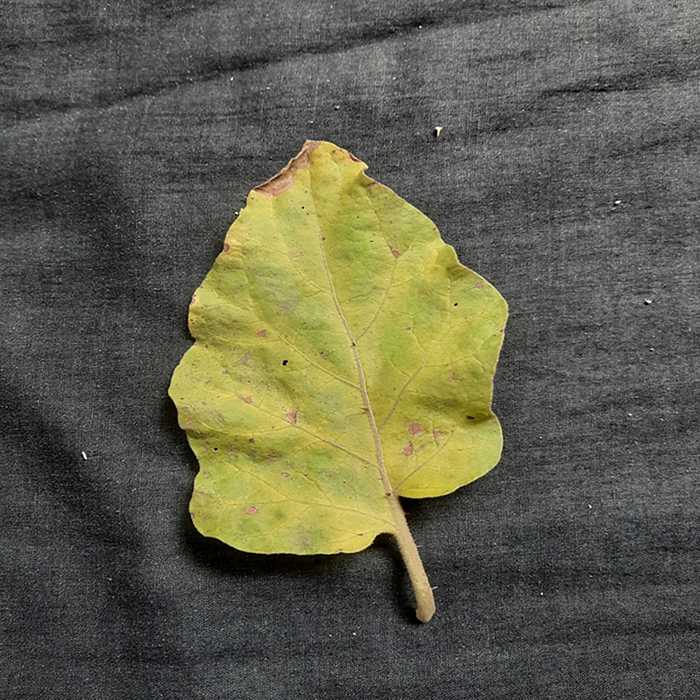
Plant: Eggplant
Label: Eggplant verticillium wilt